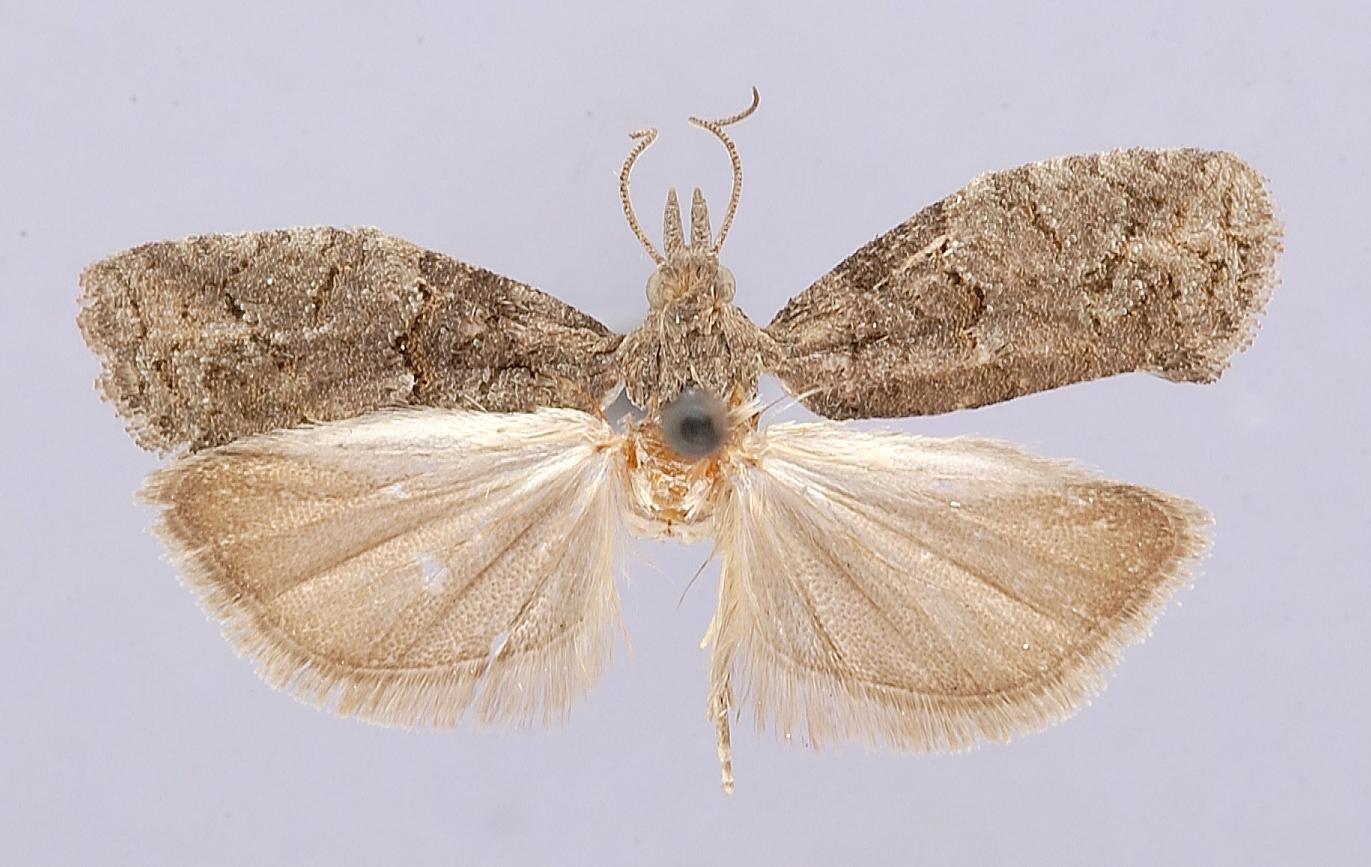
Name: Epinotia pulsatillana siskiyouensis
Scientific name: Epinotia pulsatillana siskiyouensis Heinrich, 1923
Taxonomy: Animalia, Arthropoda, Insecta, Lepidoptera, Tortricidae
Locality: Shasta Retreat, Siskiyou, California, United States
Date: "Aug 16-23"